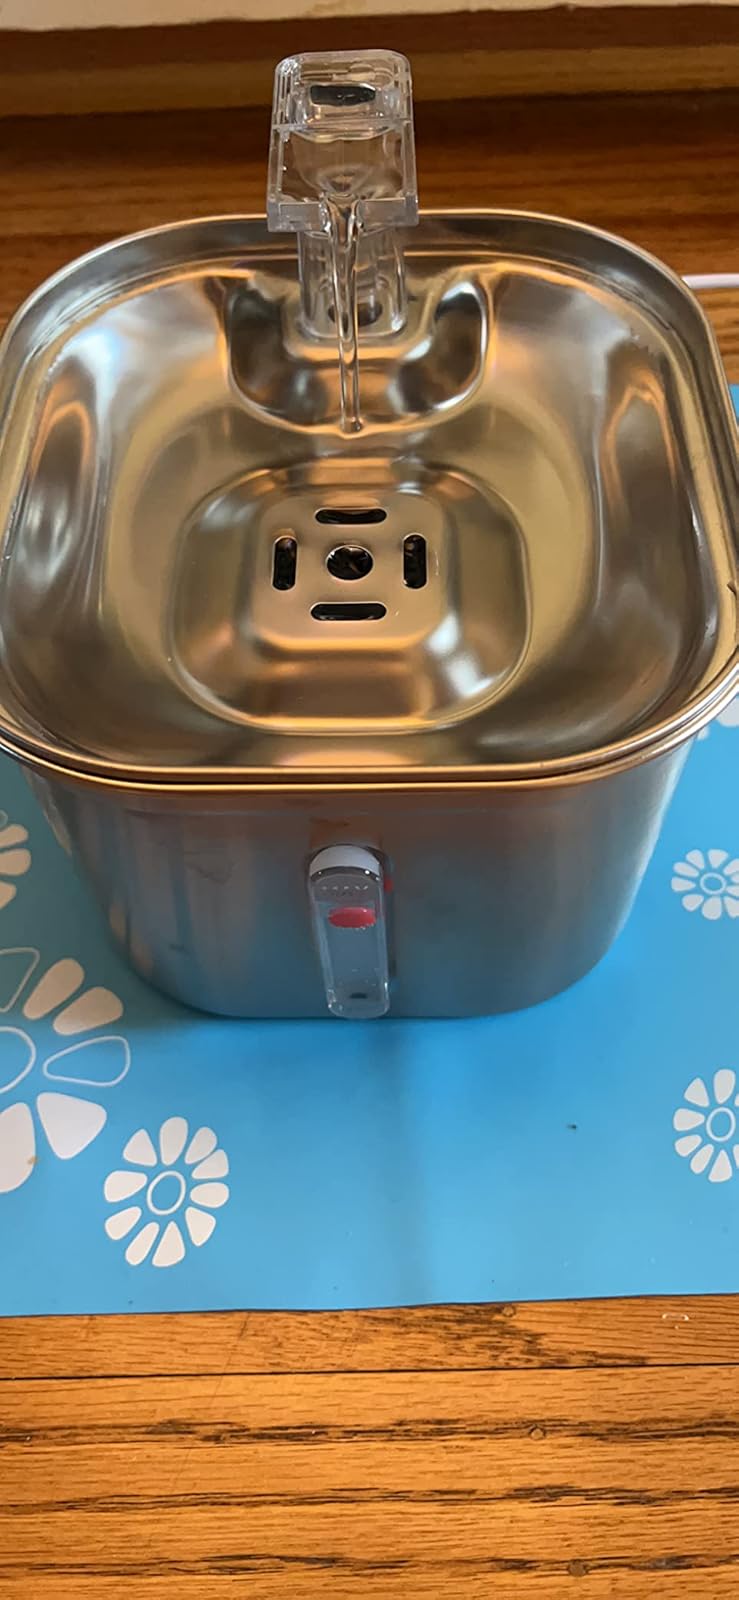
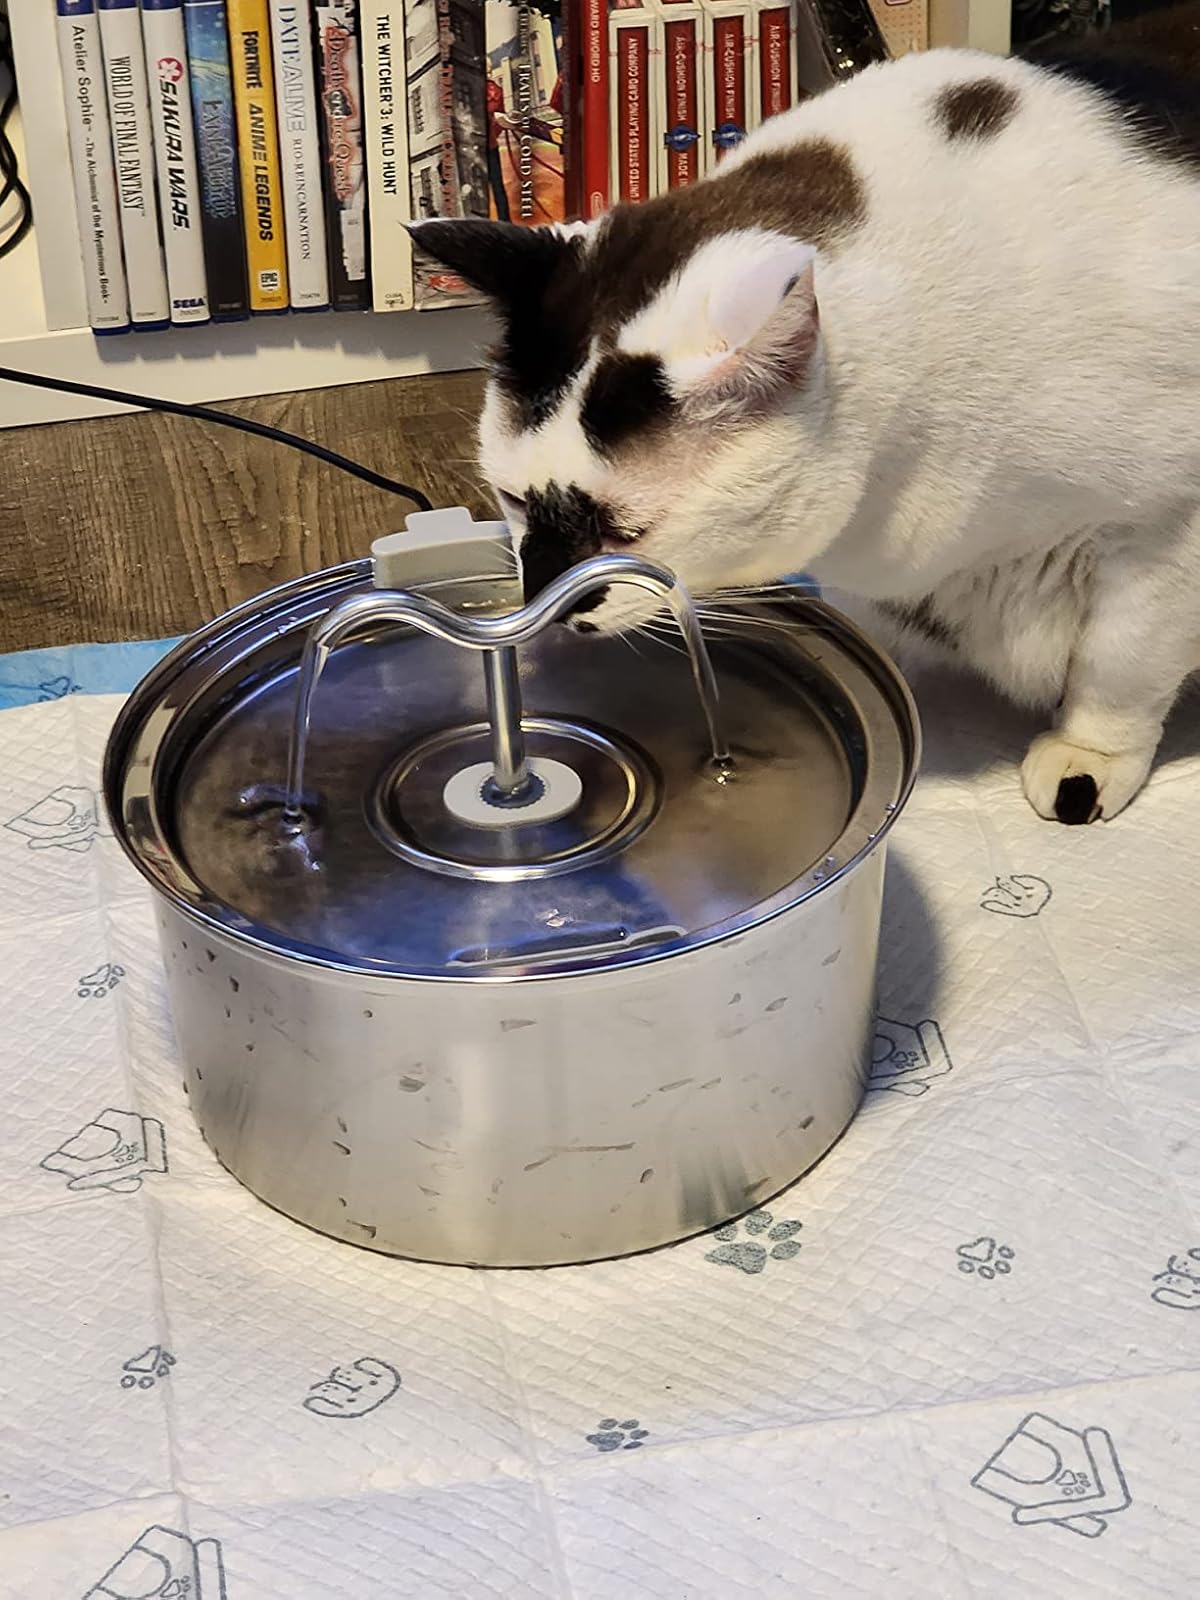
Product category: items_bowl
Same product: no